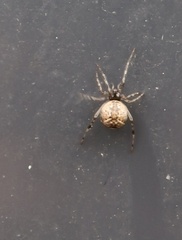
Species: Parasteatoda_tepidariorum